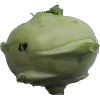
Label: Kohlrabi 1